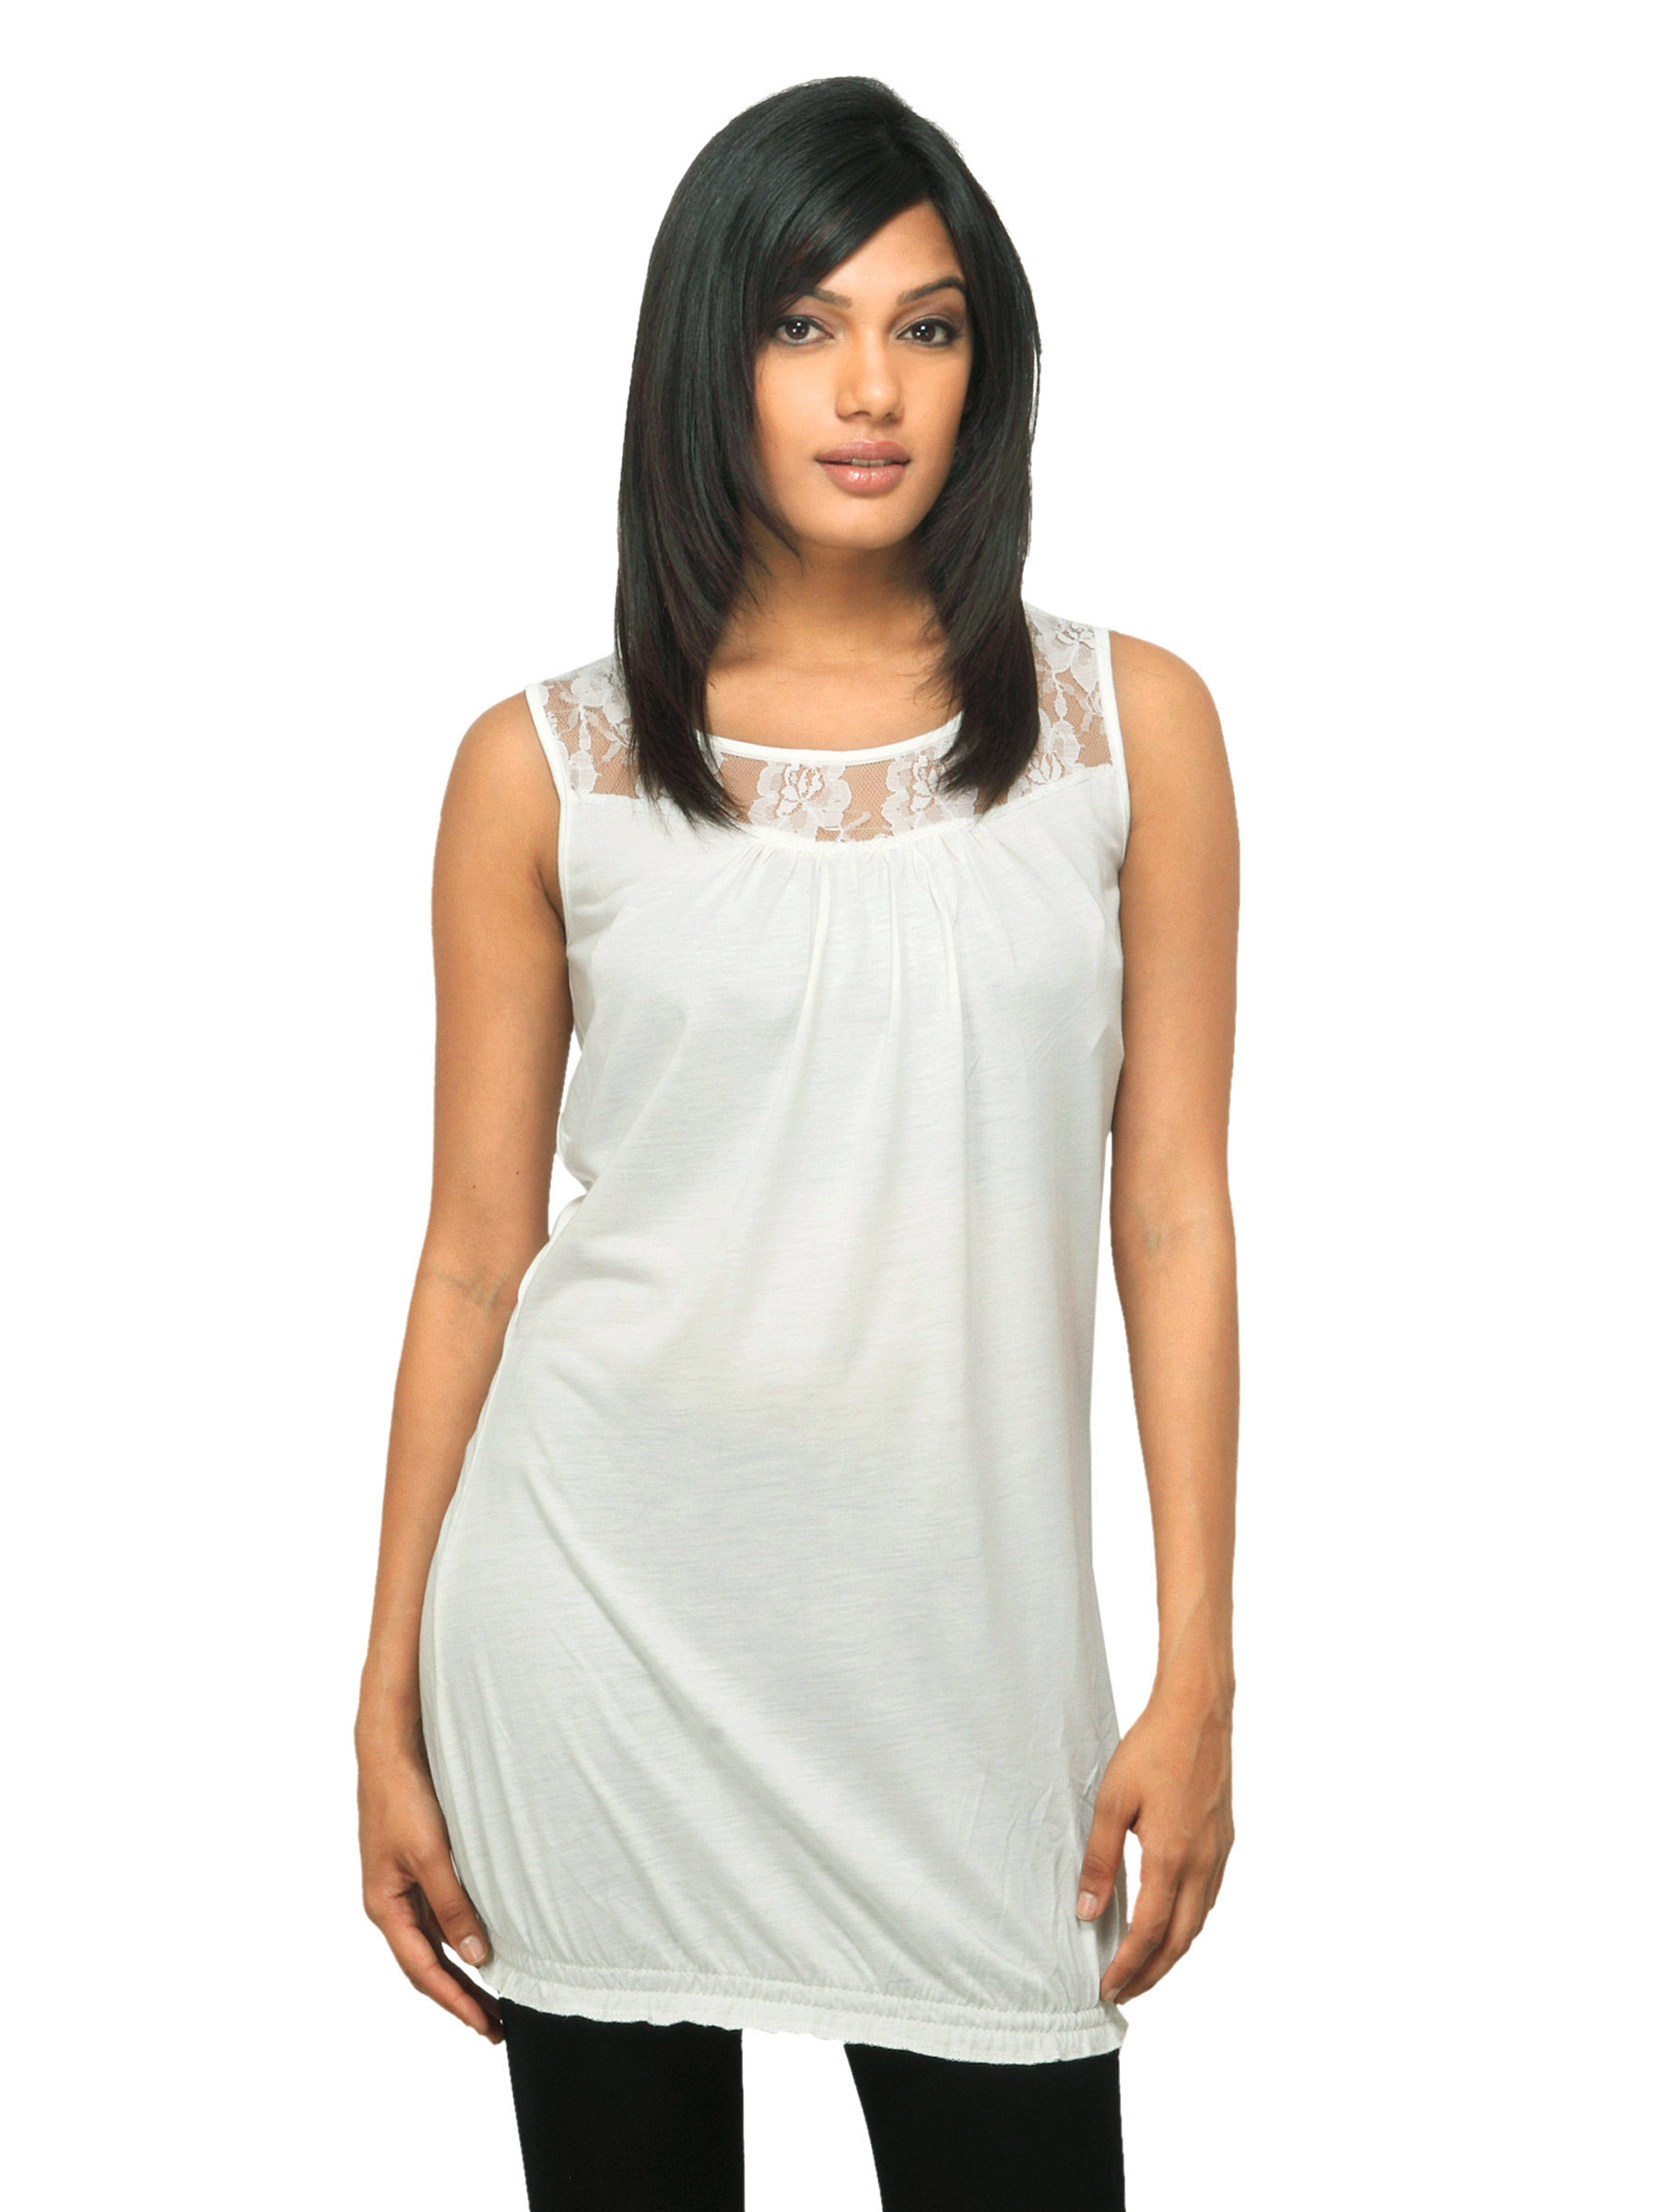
Sepia Women Cream Top
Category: Apparel / Topwear / Tops
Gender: Women
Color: Cream
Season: Summer 2012
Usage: Casual